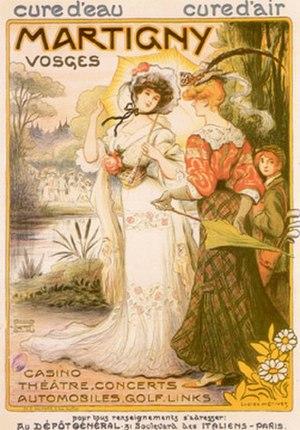
Lucien Marie François Métivet né le 19 janvier 1863 à Paris et mort le 16 juillet 1932 à Versailles est un peintre, affichiste, illustrateur et homme de lettres français.
Le tourisme dans les Vosges a, depuis le XIXᵉ siècle, ses lettres de noblesse de « tourisme familial » du fait des activités praticables dans le département, surtout dans la partie montagneuse du Massif des Vosges, mais il exprime aujourd’hui plus largement son éventail de possibilités d’accueil en valorisant ses sites et en faisant valoir son histoire et son patrimoine industriel.